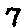
Label: 7